Graham Henry

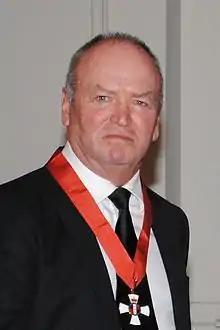
Henry in 2012

Sir Graham William Henry (born 8 June 1946) is a New Zealand rugby union coach, and former head coach of the country's national team, the All Blacks. Nicknamed 'Ted', he led New Zealand to win the 2011 World Cup.